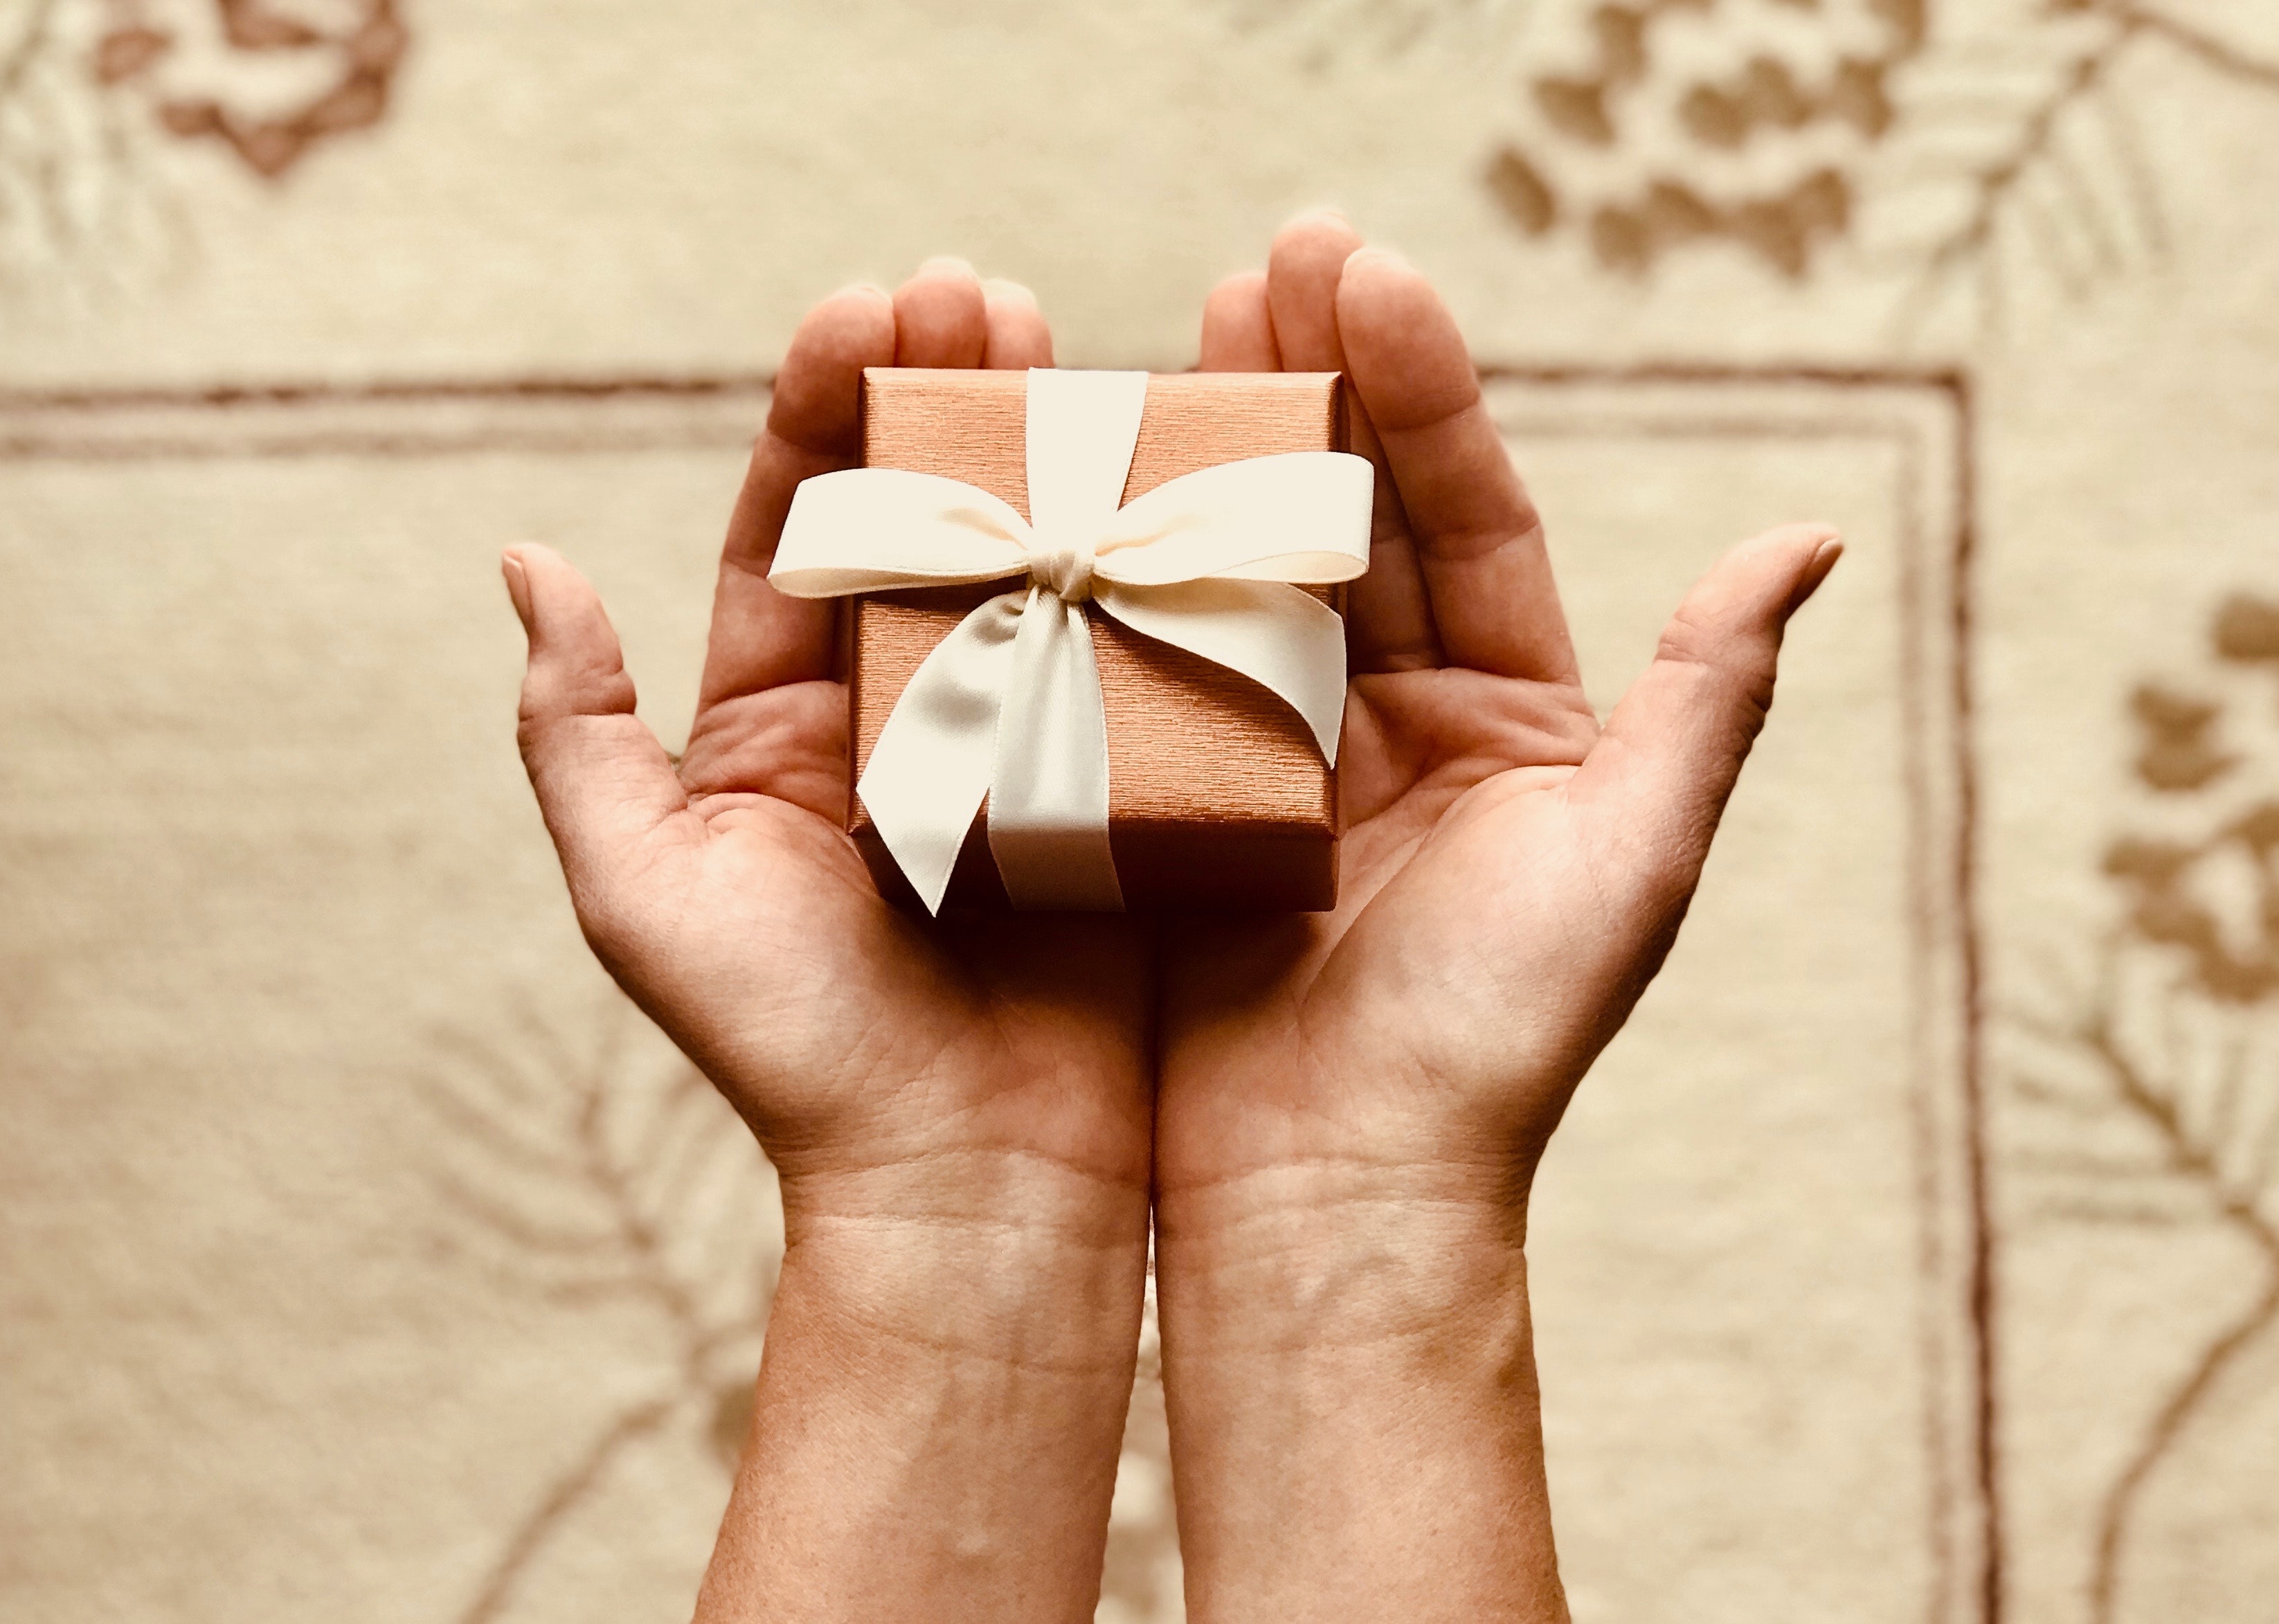
hand, present, origami, finger, gift wrapping, wedding favors, fashion accessory